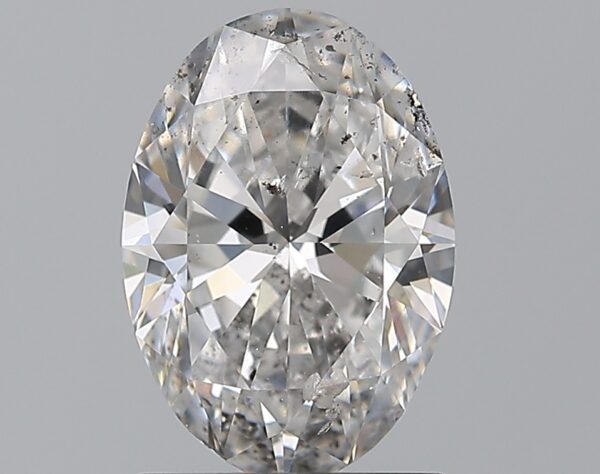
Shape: oval
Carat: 1.5
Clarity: SI2
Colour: D
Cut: EX
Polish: EX
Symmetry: VG
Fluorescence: ST
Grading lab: GIA
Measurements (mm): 9.08 x 6.38 x 3.95